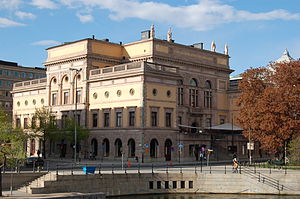
Kungliga Akademien för de fria konsterna
Akademiets bygning i Stockholm.
Kungliga Akademien för de fria konsterna er et svensk akademi til fremme af kunst og arkitektur. Akademiet har sæde i Stockholm. Medlemmerne af akademiet udpeges for livstid og er deles i ordinære medlemmer, æresmedlemmer og udenlandske medlemmer.